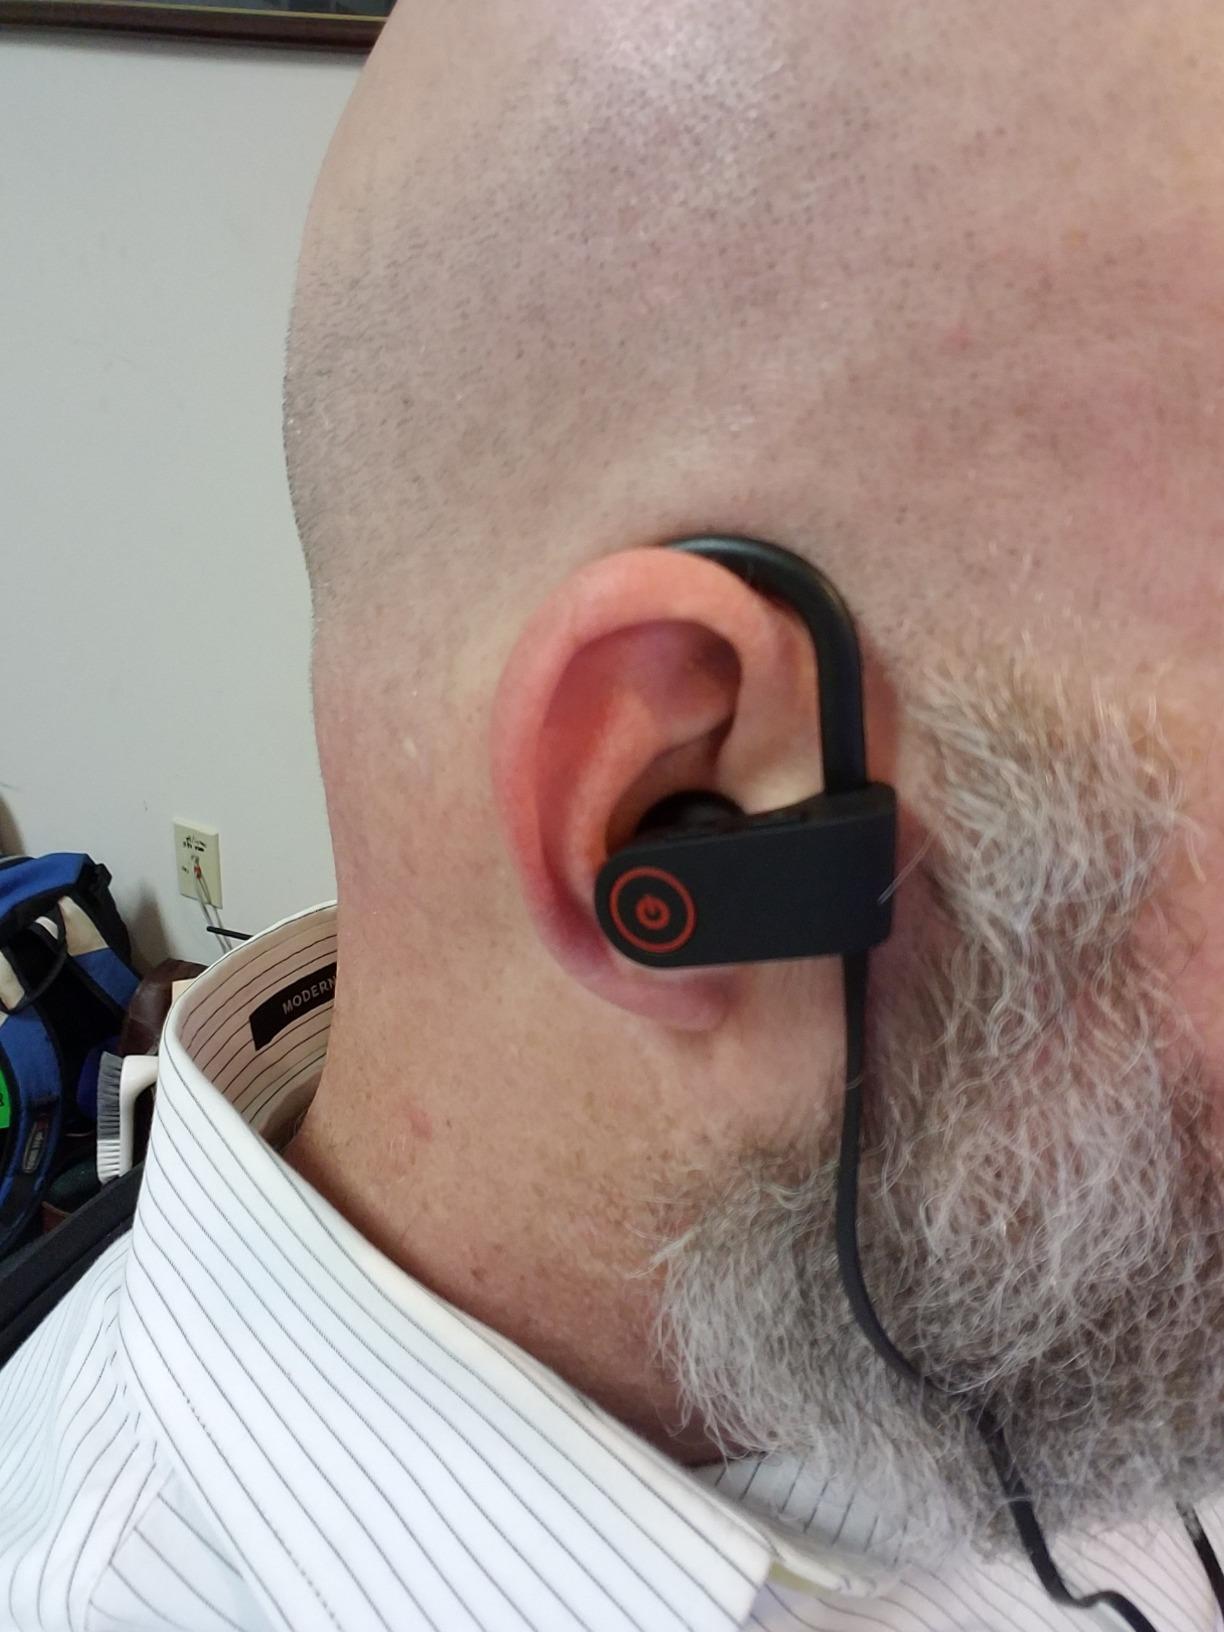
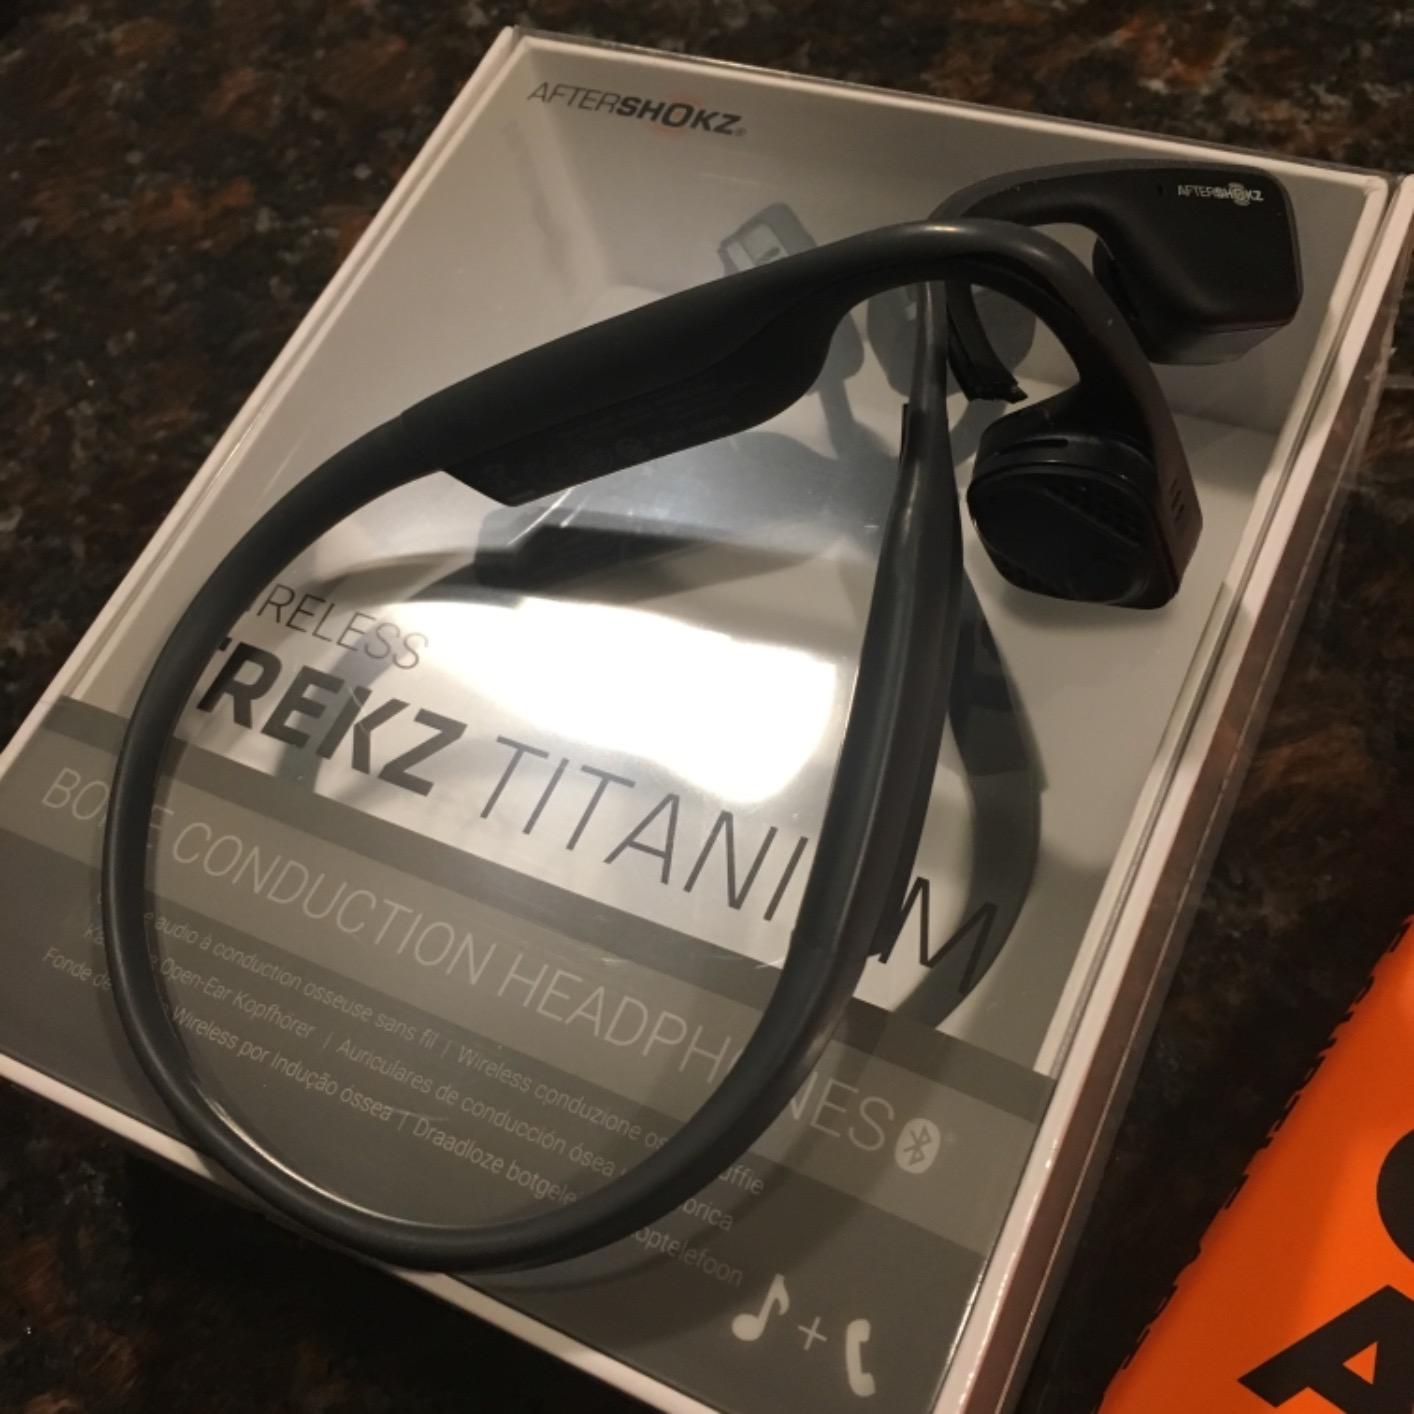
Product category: headphones
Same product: no